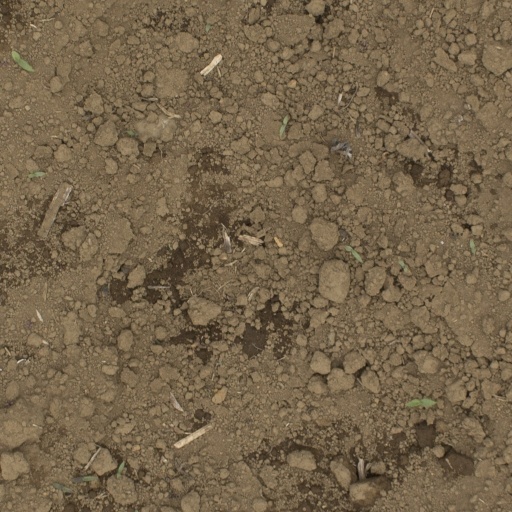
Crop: Jerusalem artichoke